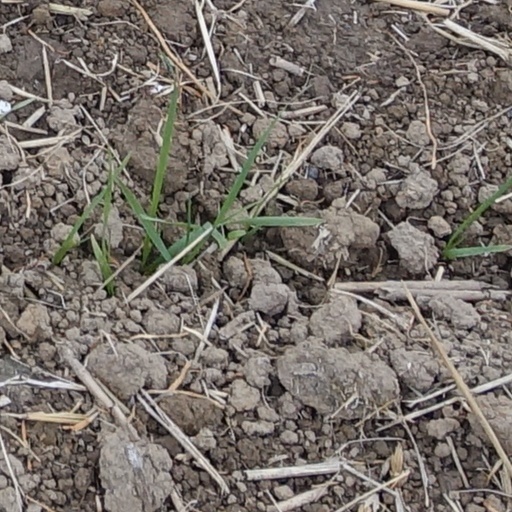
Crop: wheat